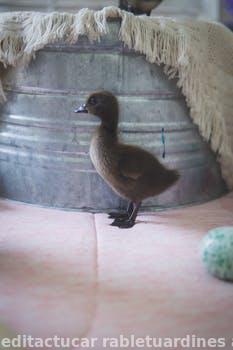
Label: Watermark